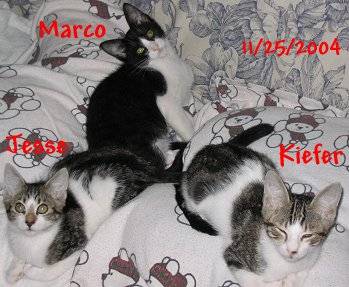
Label: cat